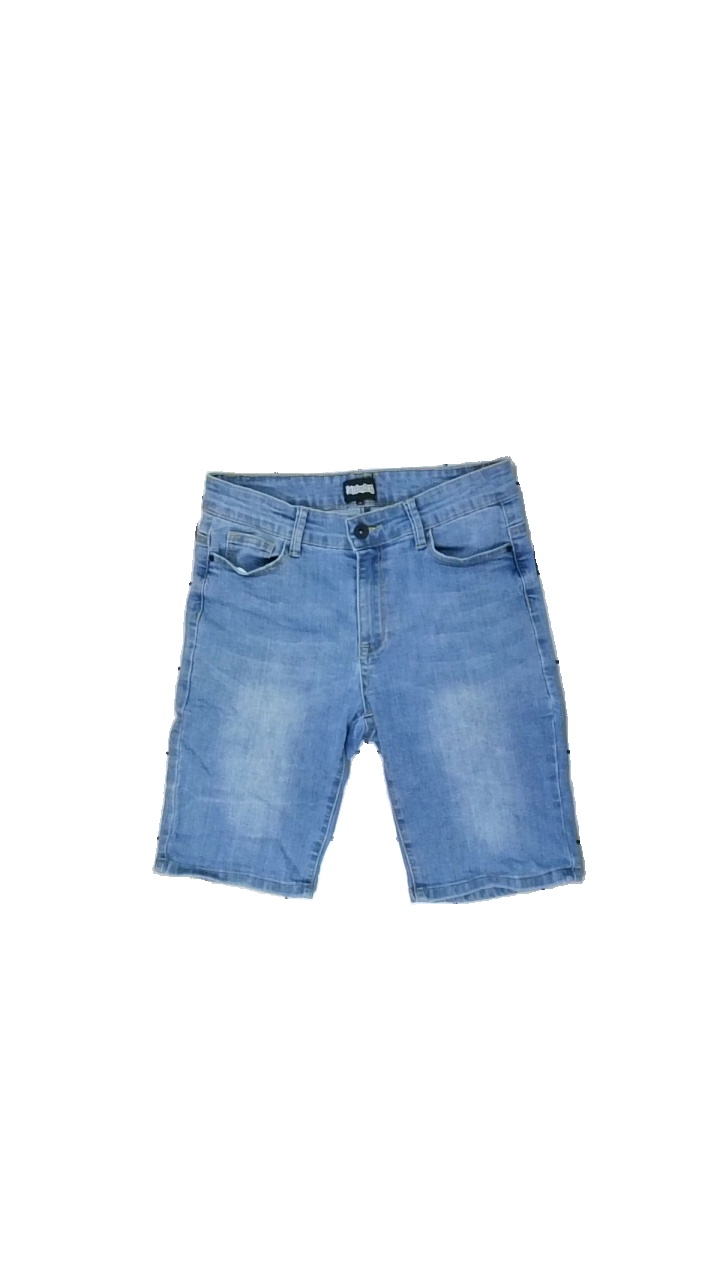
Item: Shorts (Children)
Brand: Denim Day
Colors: Blue
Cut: Regular
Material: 100% cotton
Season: Summer
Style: Denim
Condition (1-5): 3
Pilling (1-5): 5
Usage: Reuse
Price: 50-100